Jerome, Arizona

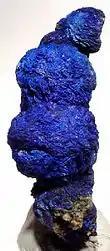
A vertical cluster of four deep blue azurite rosettes mounted on small white base

Most of Cleopatra Hill, the rock formation upon which Jerome was built, is 1.75 billion years old. Created by a massive caldera eruption in Precambrian—elsewhere more narrowly identified as Proterozoic—seas south of what later became northern Arizona, the Cleopatra tuff was then part of a small tectonic plate that was moving toward the proto-North American continent. After the eruption, cold sea water entered Earth's crust through cracks caused by the eruption. Heated by rising magma to or more, the water was forced upward again, chemically altering the rocks it encountered and becoming rich in dissolved minerals. When the hot solution emerged from a hydrothermal vent at the bottom of the ocean, its dissolved minerals solidified and fell to the sea floor. The accumulating sulfide deposits from two such vents formed the ore bodies, the United Verde and the UVX, most important to Jerome 1.75billion years later.